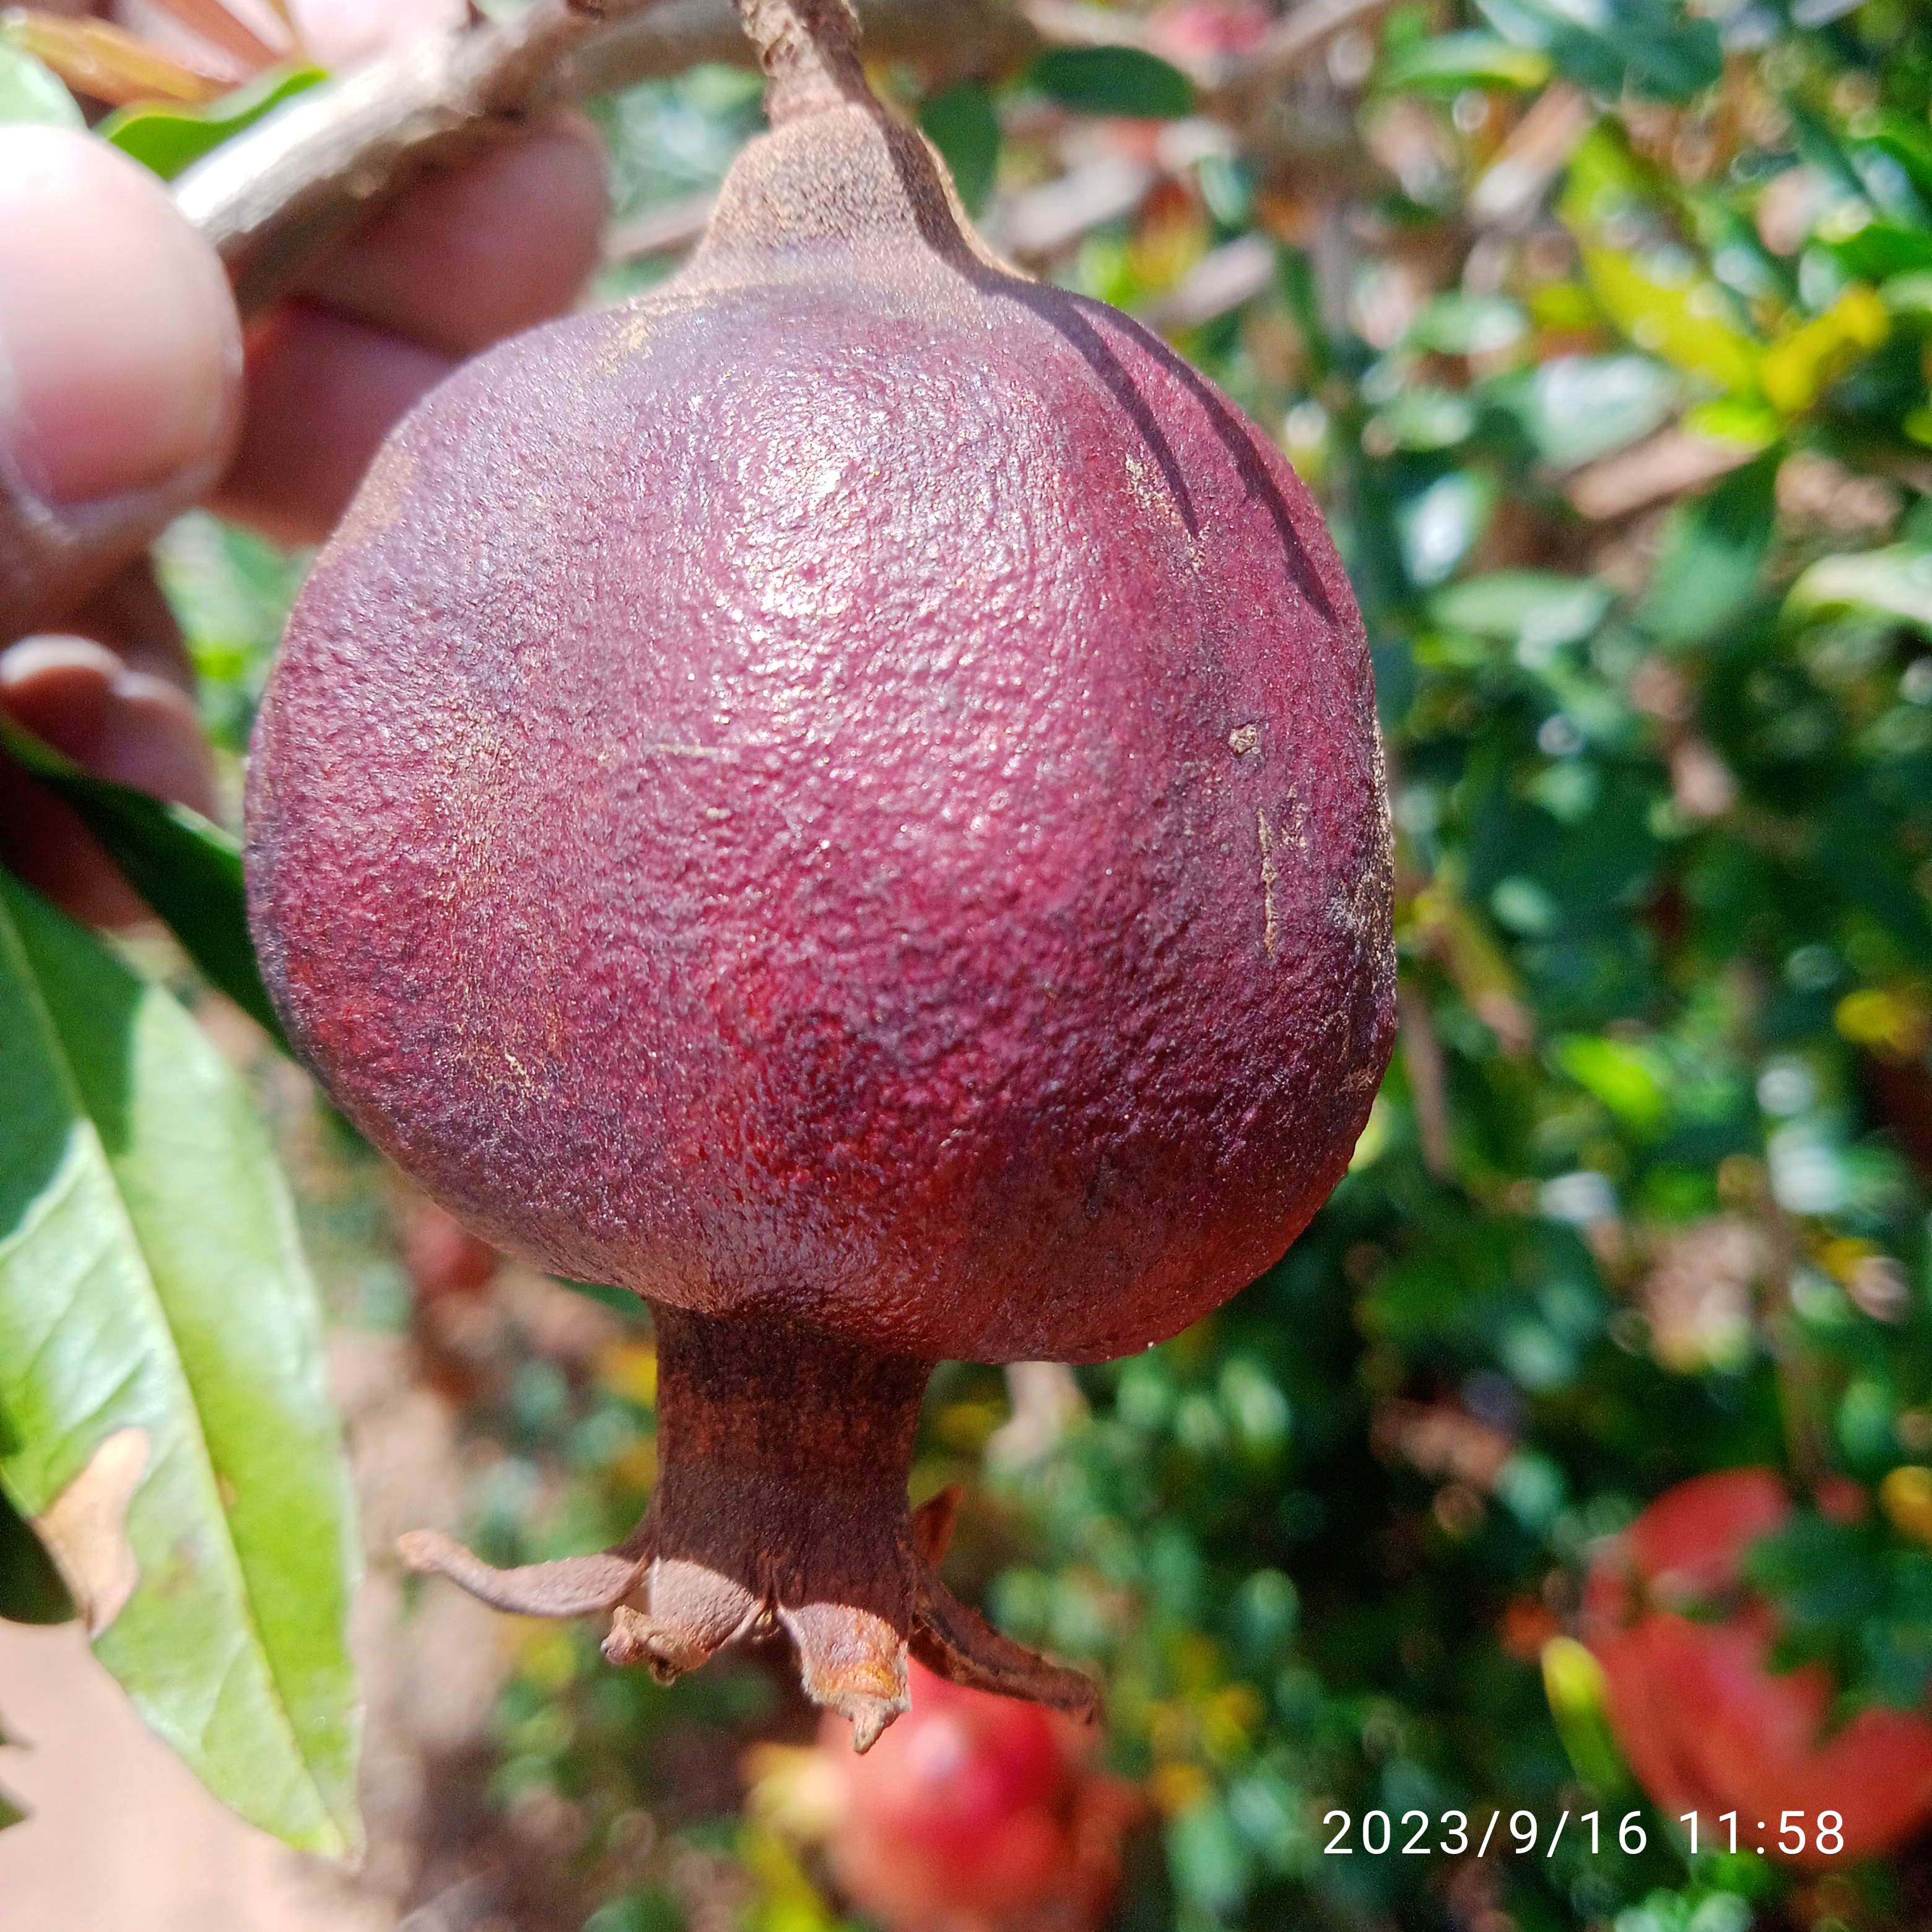
Label: Alternaria